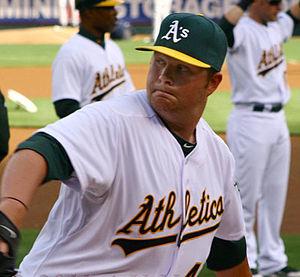
Brett Franklin Anderson est un lanceur gaucher des Cubs de Chicago de la Ligue majeure de baseball.